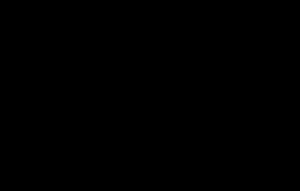
Le sixième Yamaguchi-gumi est la plus grande famille yakuza actuelle. Il porte le nom de son créateur, Harukichi Yamaguchi, qui le créa en 1915 avec une cinquantaine d'autres gangsters.